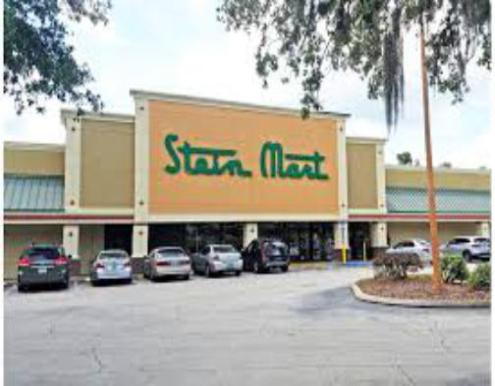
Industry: Others